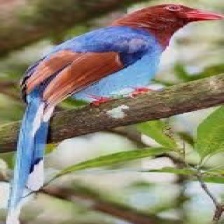
Species: SRI LANKA BLUE MAGPIE
Scientific name: UROCISSA ORNATA
ImageNet parent category: magpie